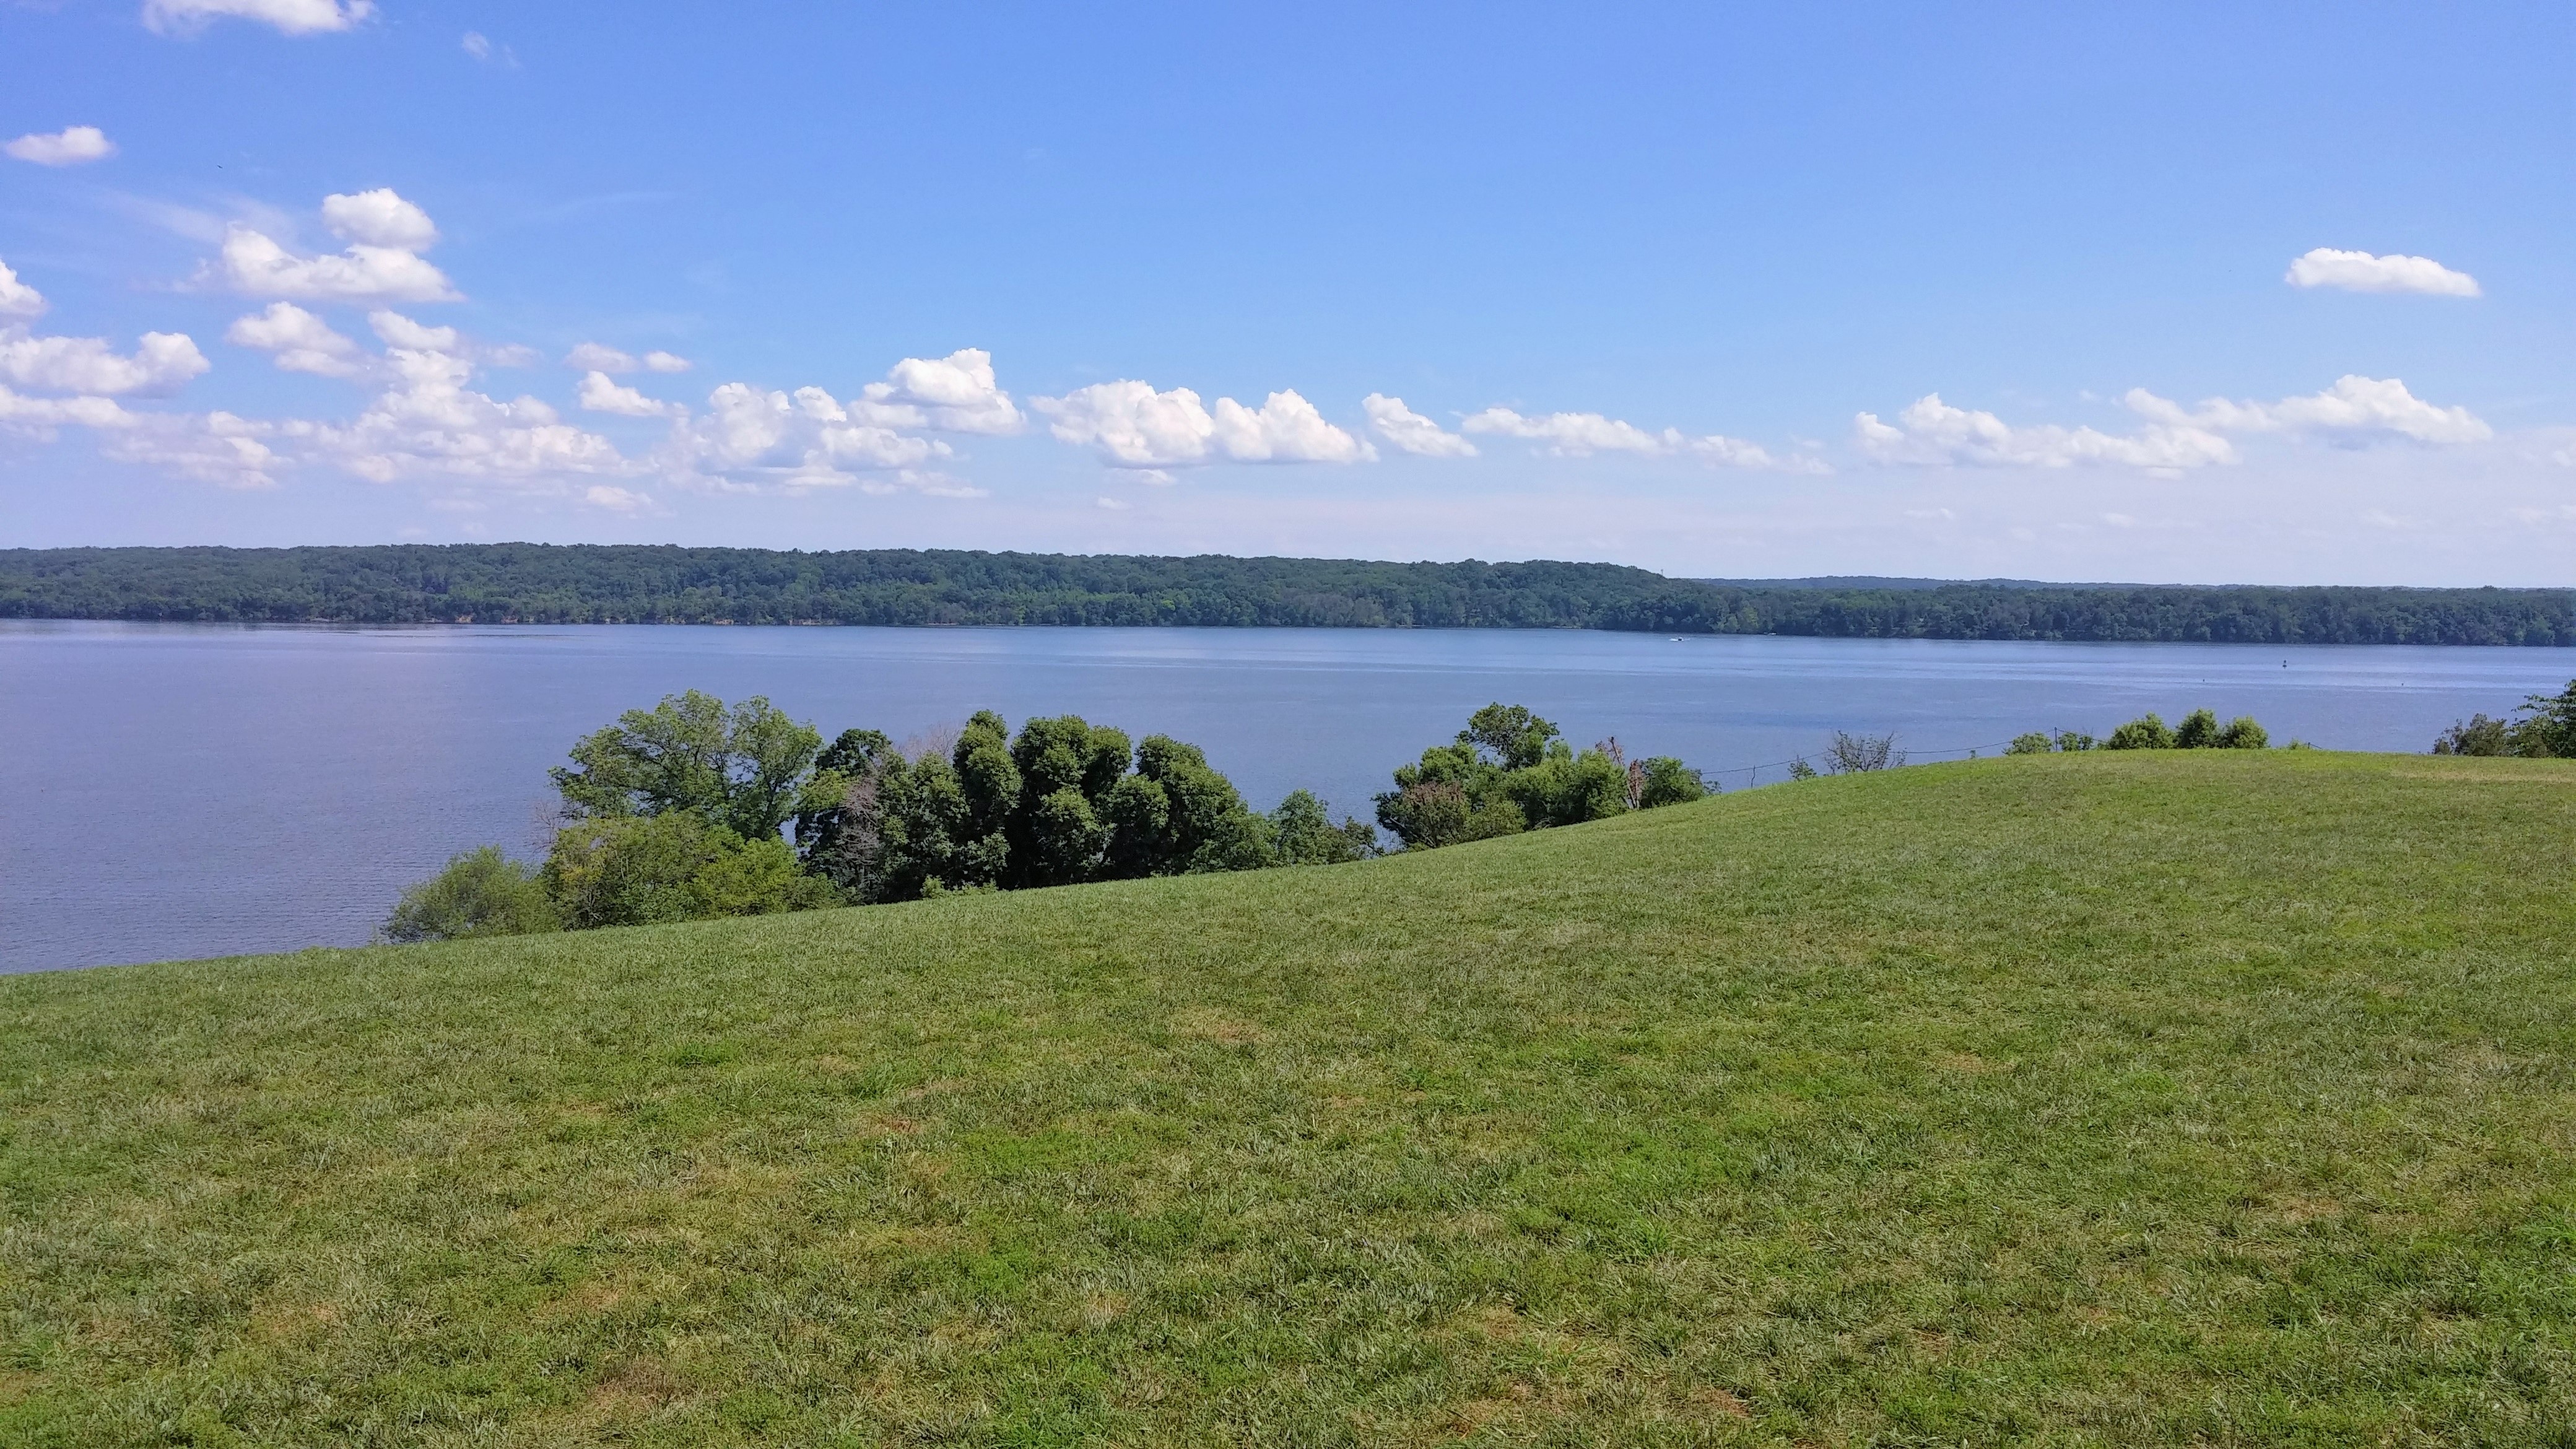
landscape, sea, coast, horizon, marsh, sky, mansion, shore, lake, view, river, panorama, bay, landmark, blue, reservoir, historic, plain, washington, president, grassland, wetland, plateau, estate, habitat, loch, ecosystem, virginia, potomac, mount vernon, land lot